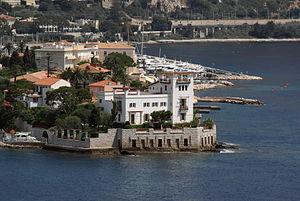
La villa Kérylos, à Beaulieu-sur-Mer, a été construite par l'architecte Emmanuel Pontremoli entre 1902 et 1908 sur un promontoire rocheux surplombant la Méditerranée, sur la route du bord de mer.
Emmanuel Pontremoli, né le 13 janvier 1865 à Nice et mort le 22 juillet 1956 à Paris, est un architecte français.
Beaulieu-sur-Mer est une commune française située dans le département des Alpes-Maritimes, en région Provence-Alpes-Côte d'Azur.